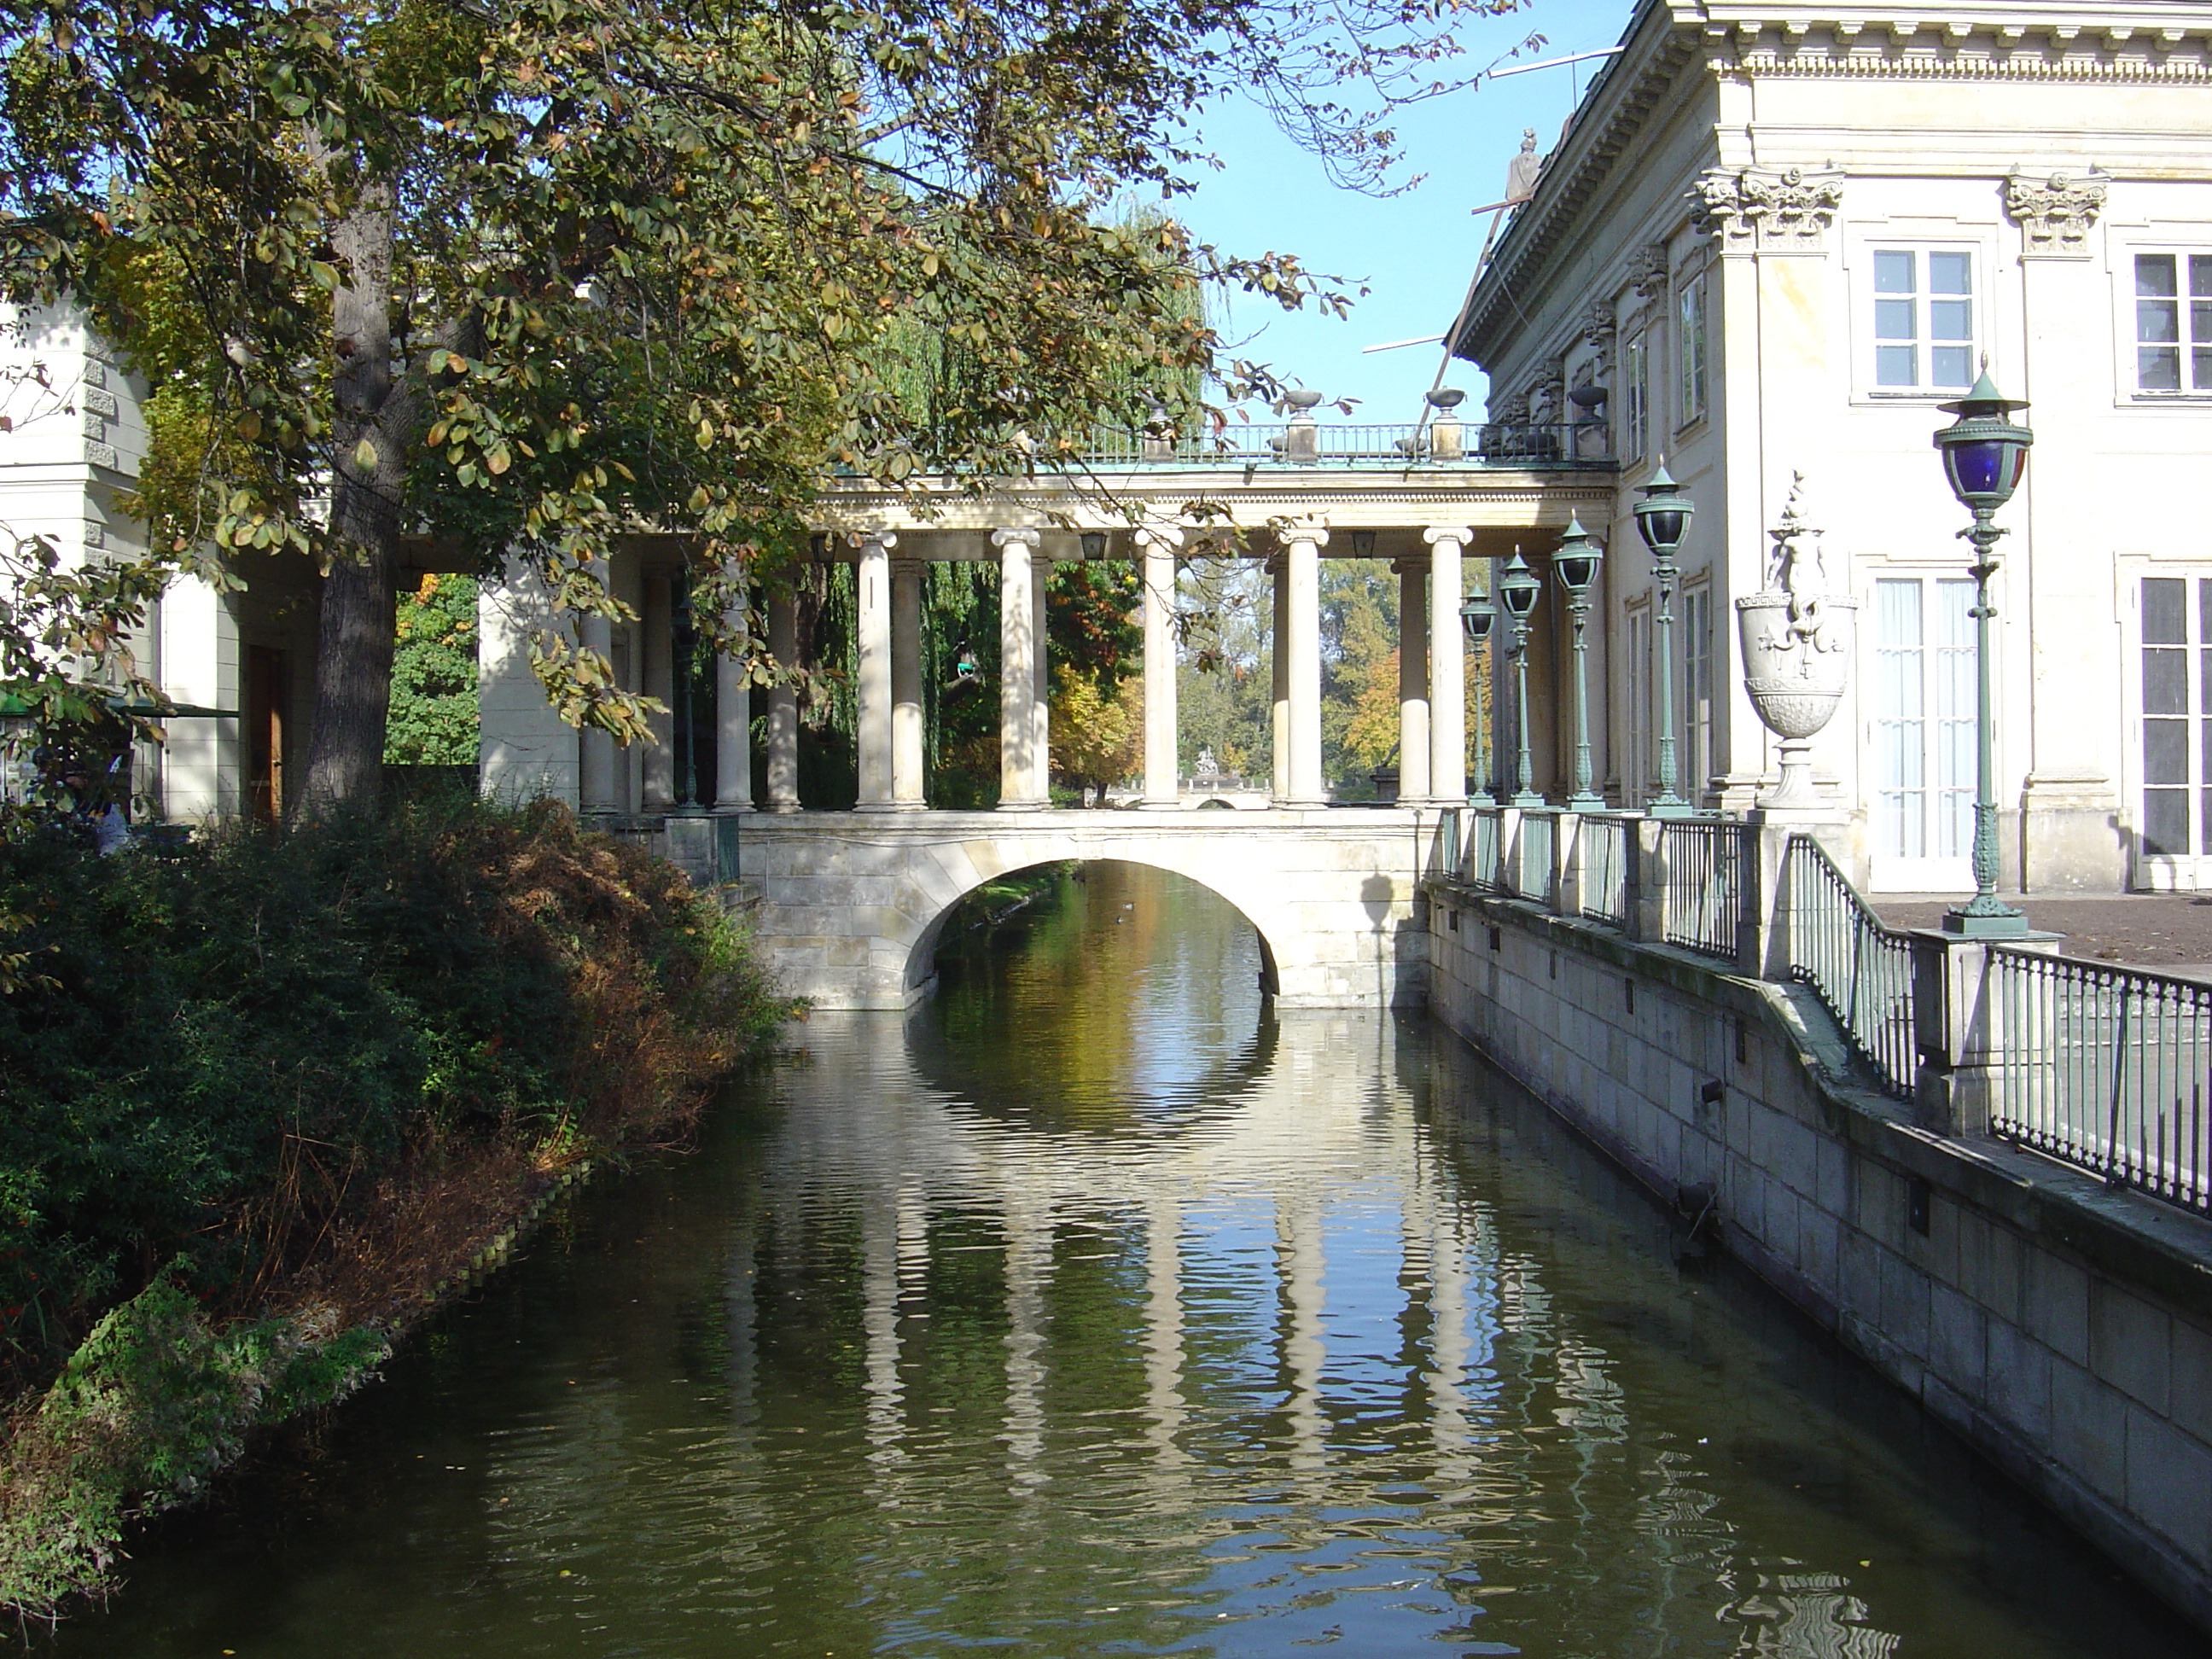
city, river, canal, waterway, body of water, poland, estate, warsaw, moat, landform, reflecting pool